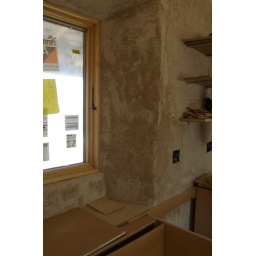
window over the sink